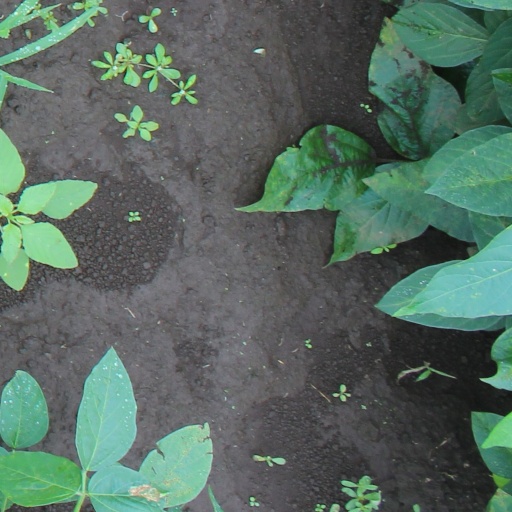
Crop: soybean